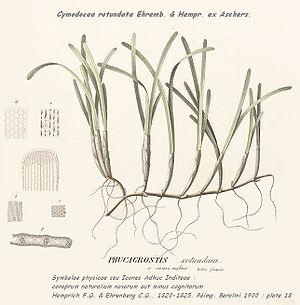
Cymodocea rotundata
Cymodocea est un genre de plantes monocotylédones sous-marines de la famille des Cymodoceaceae.